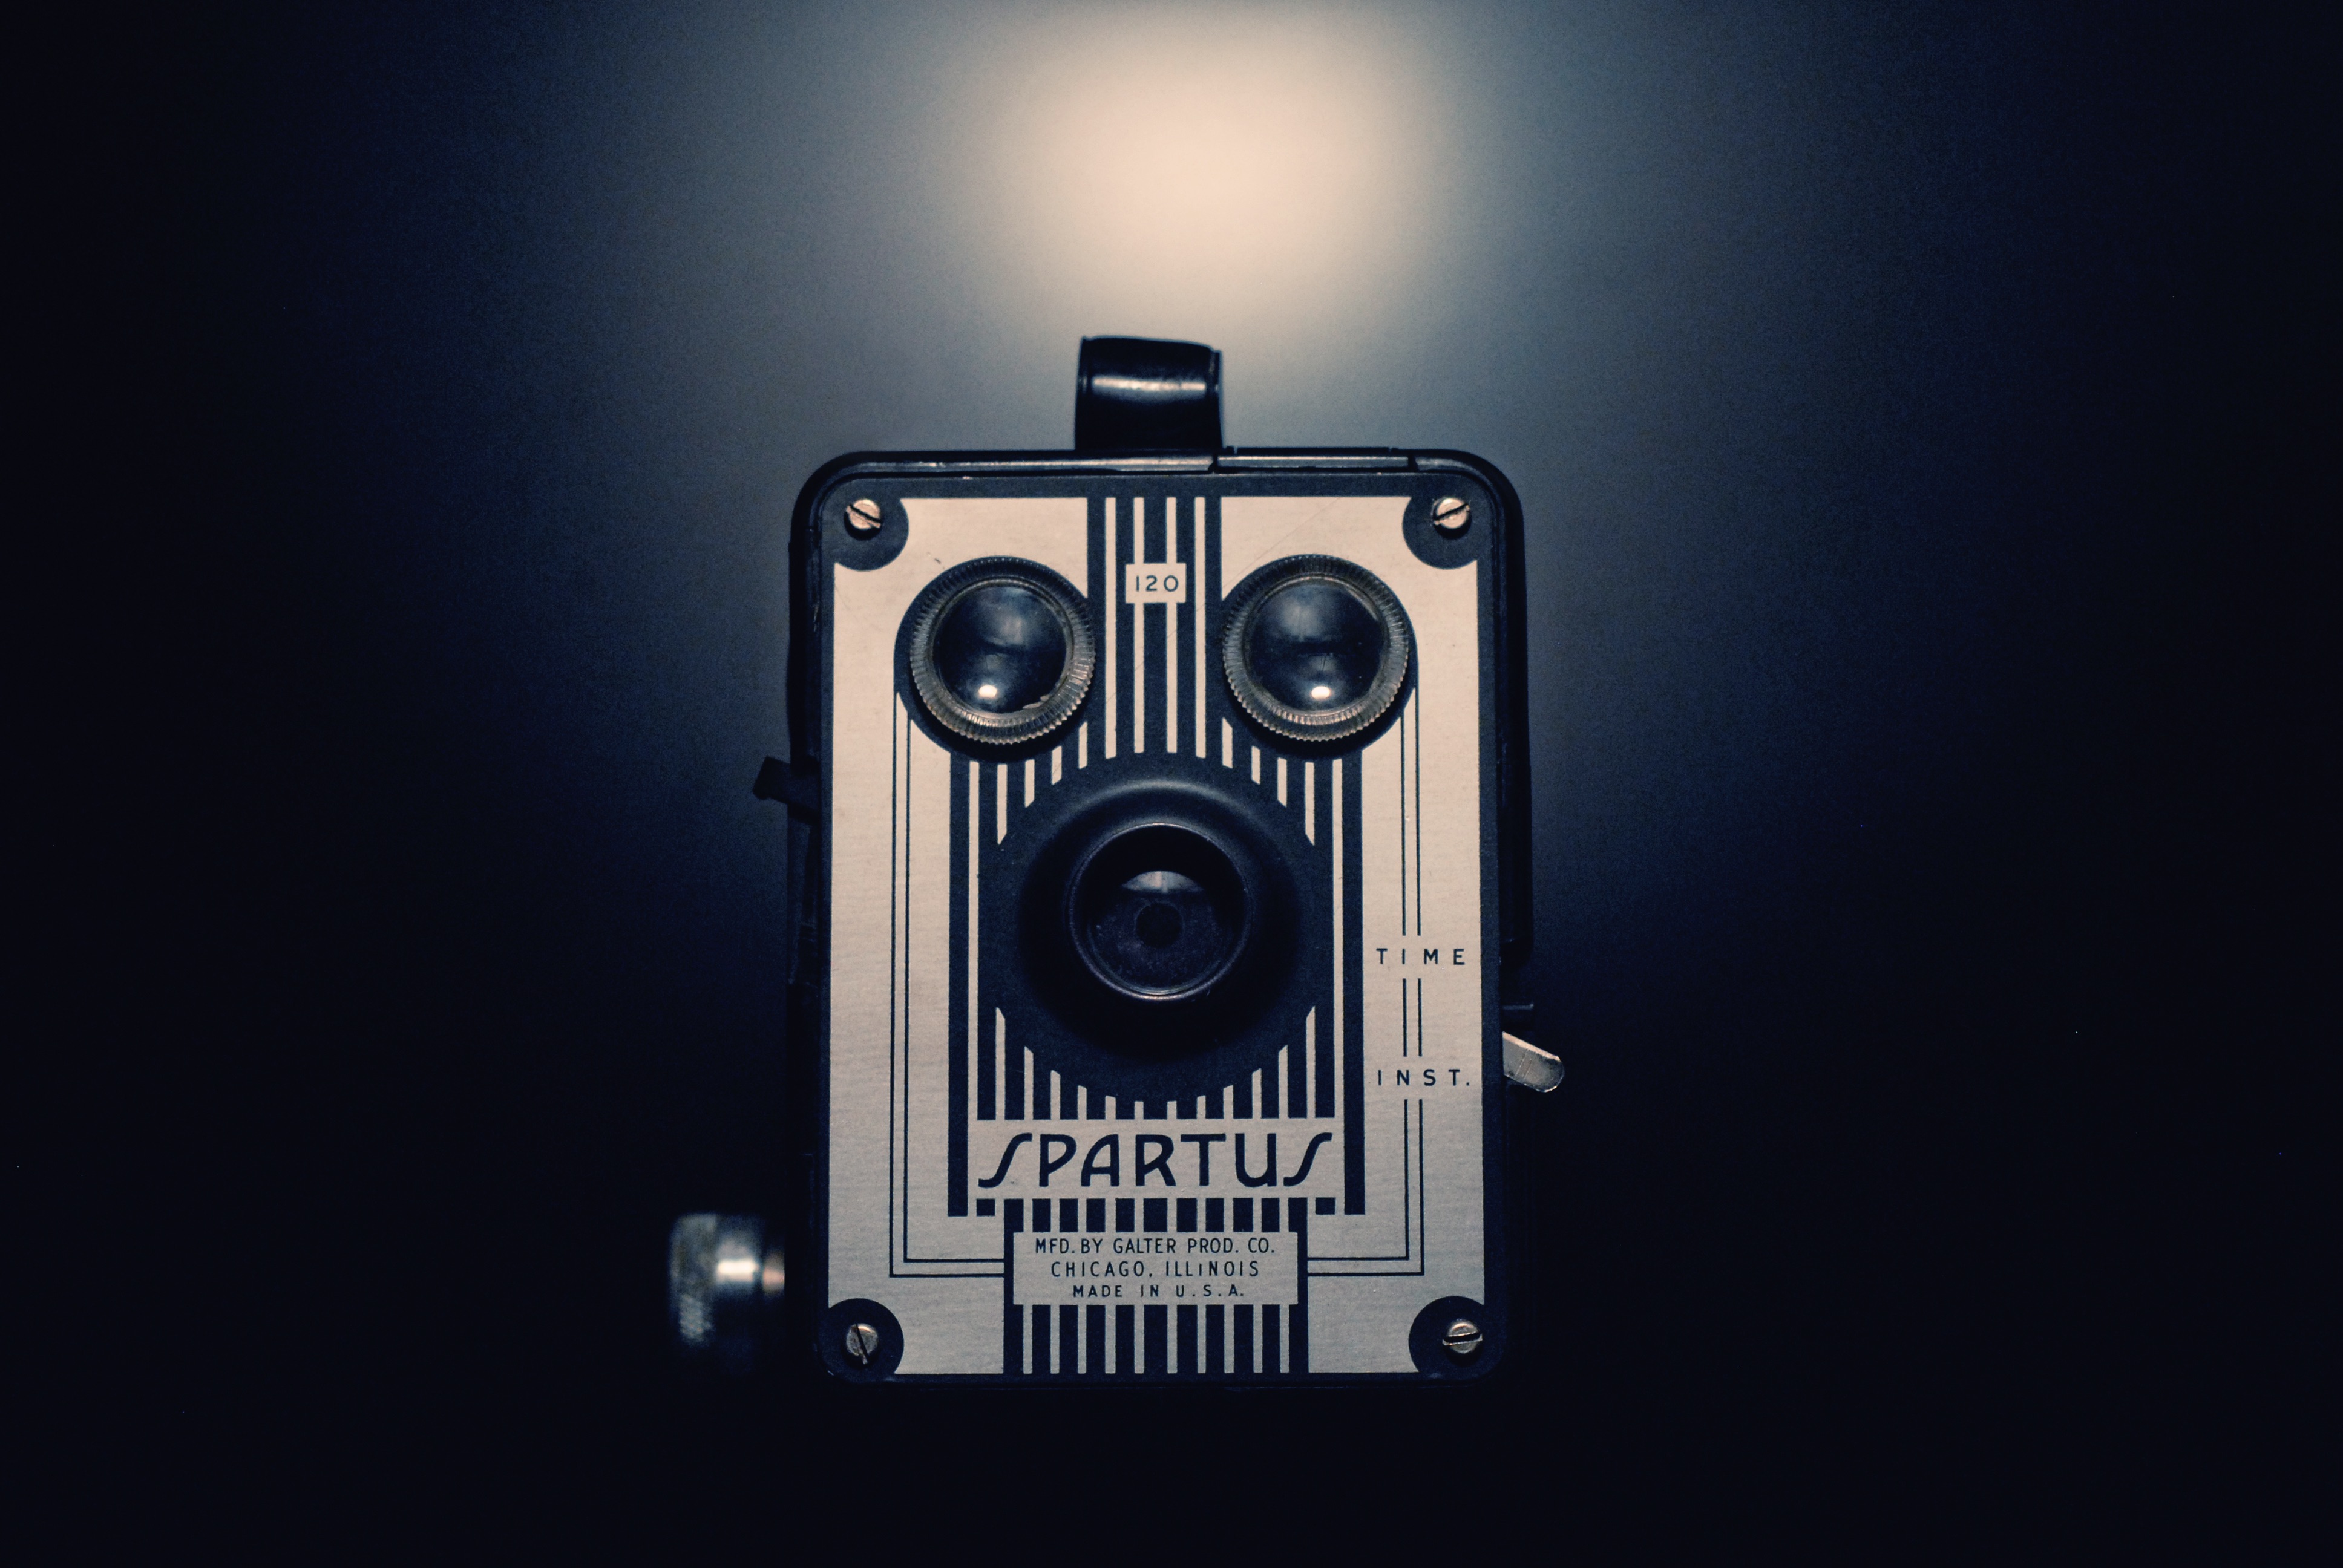
light, technology, camera, photography, vintage, lighting, photographic equipment, font